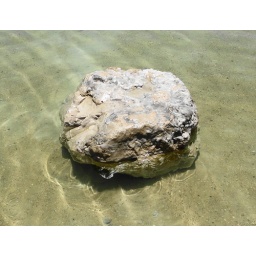
highly salted rock in the water